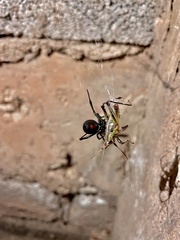
Species: Lactrodectus_hesperus